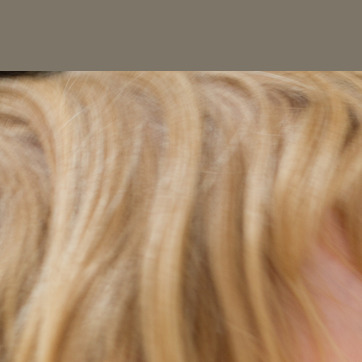
Material: hair